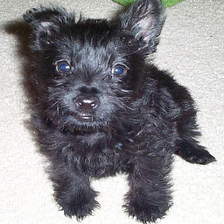
Species: dog
Breed: scottish terrier